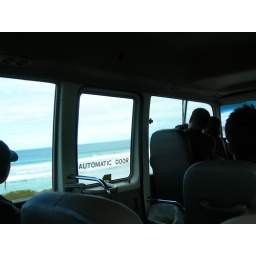
great ocean road in transit